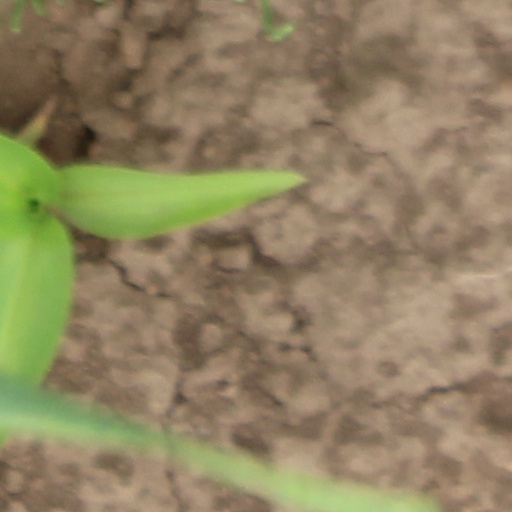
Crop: wheat